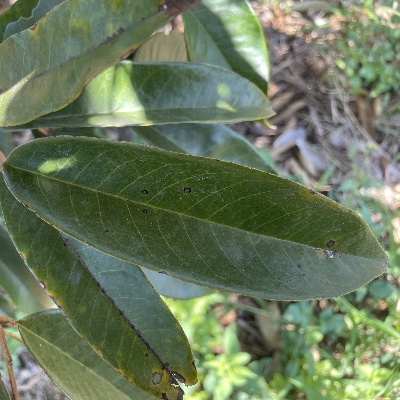
Label: Leaf_Phomopsis